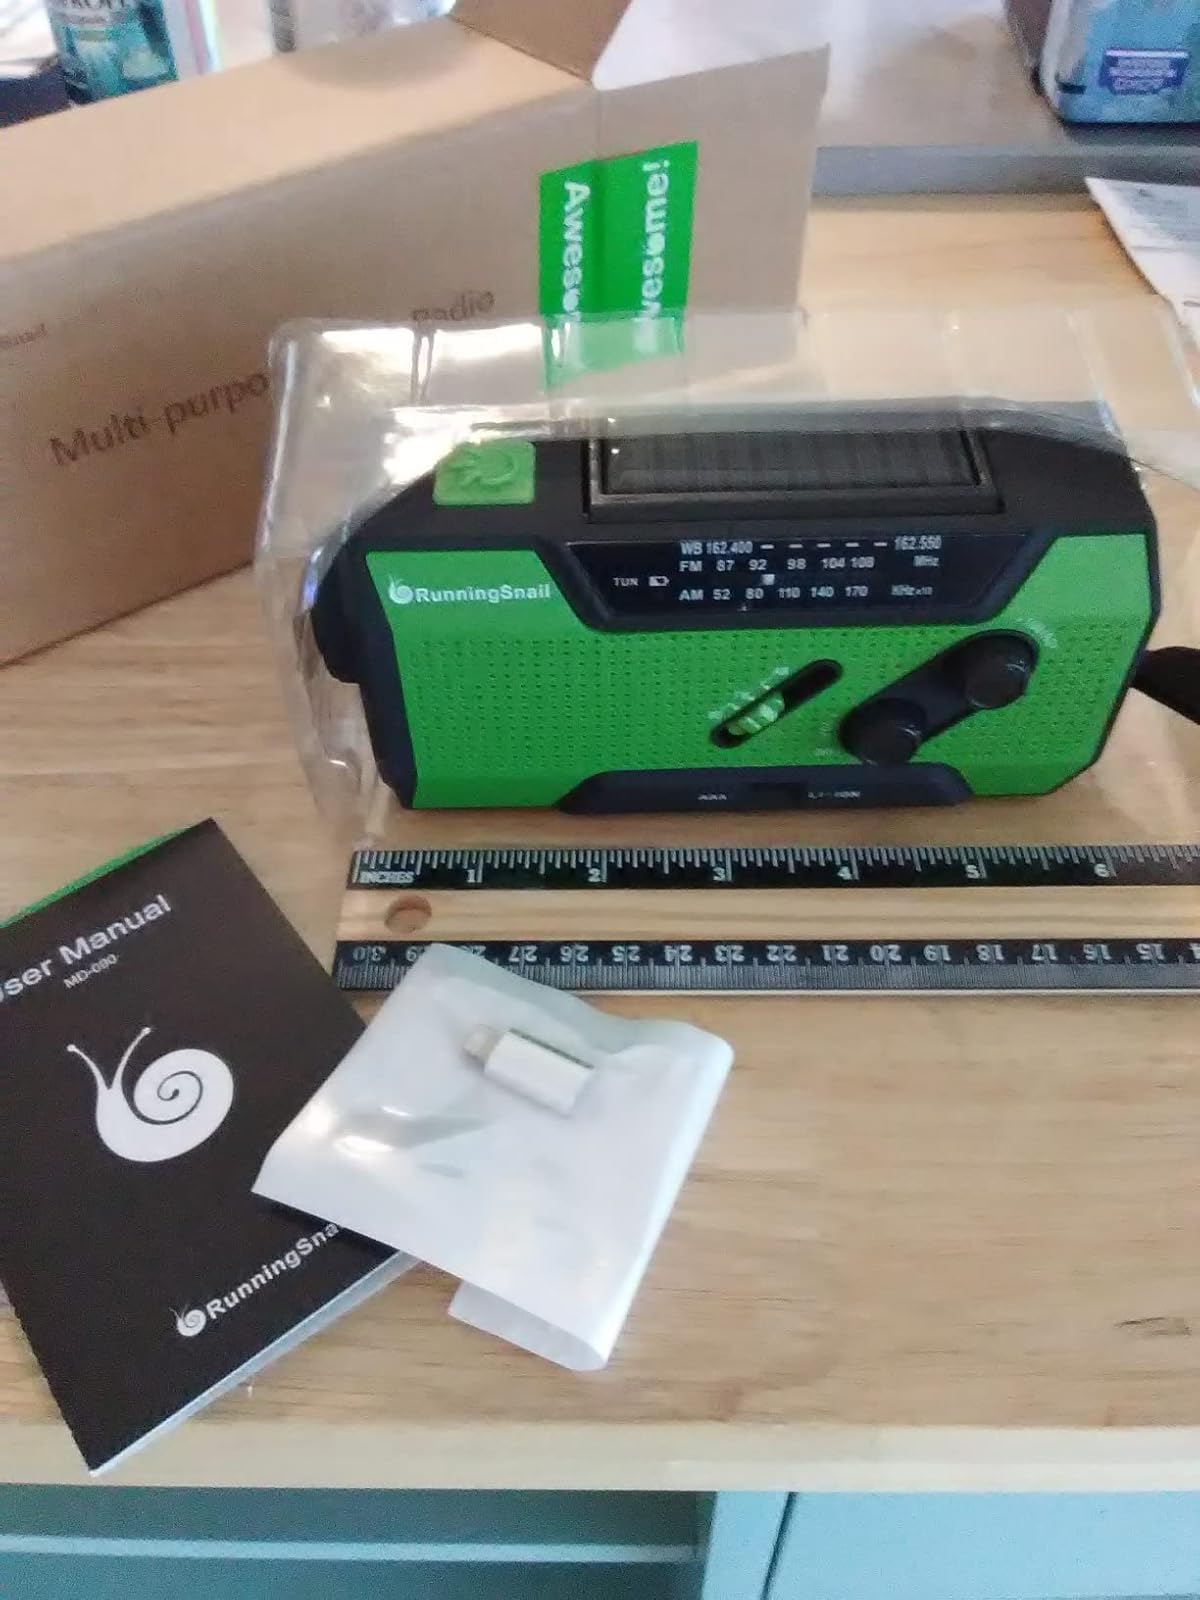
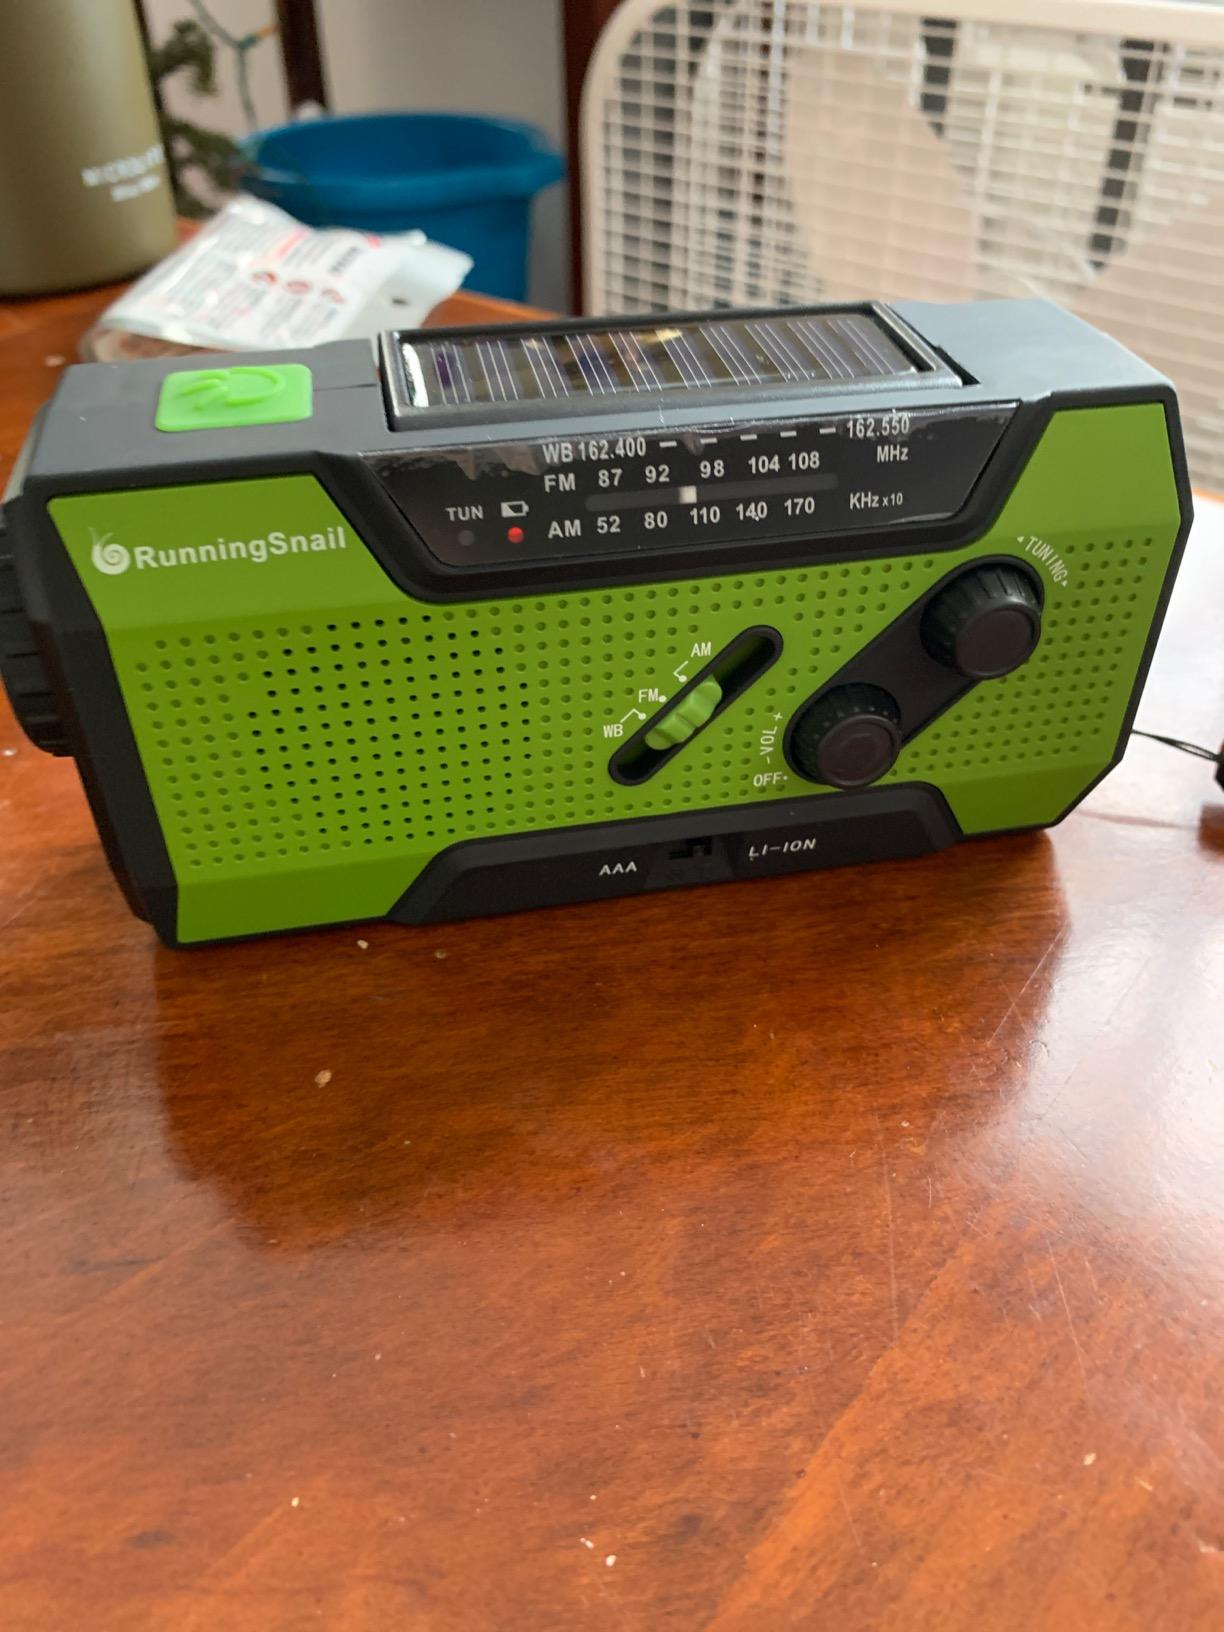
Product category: radio
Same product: yes